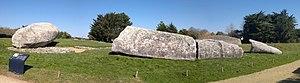
fr:Grand menhir brisé d'Er Grah, Fr-56-Locmariaquer.